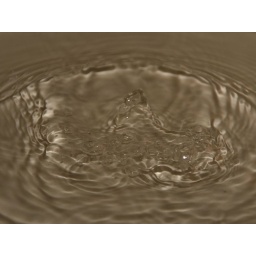
Some interesting effect of the water ripples in the plate with water.